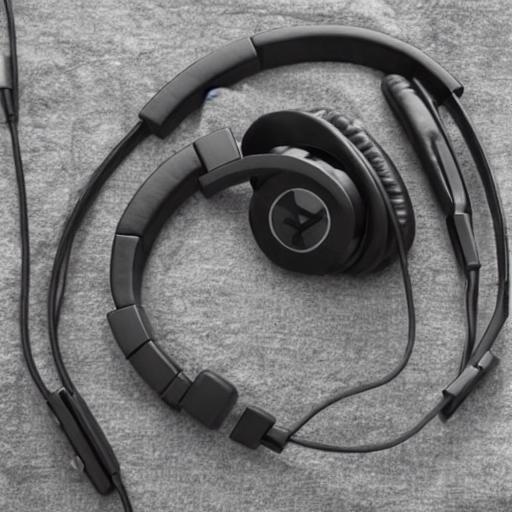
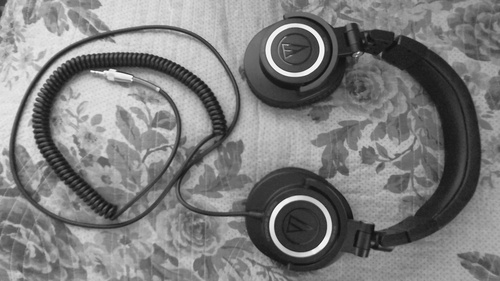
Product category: headphones
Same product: no